Crystal Bright

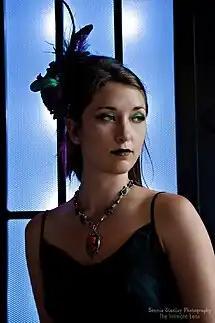
Crystal Bright

Compared to Kate Bush, Gogol Bordello, Danny Elfman, and Amanda Palmer and Brian Viglione's The Dresden Dolls, Bright creates "a haunted, whimsical, multicultural sonic cabaret" – "the sound of dark fairy tales" and "European carnivals." They deliver a "grand sense of theatricality" with Bright's unusual and unexpected arrangements and time signatures. One reviewer wrote that "the Silver Hands understand the importance of a little chaos... especially among such beautifully orchestrated music."